Les Yeux jaunes des crocodiles

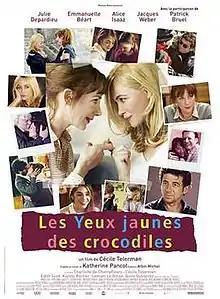
Theatrical release poster

 is a 2014 French drama film directed by Cécile Telerman and based on the best-selling novel by Katherine Pancol. The film stars Julie Depardieu, Emmanuelle Béart, Alice Isaaz and Jacques Weber.